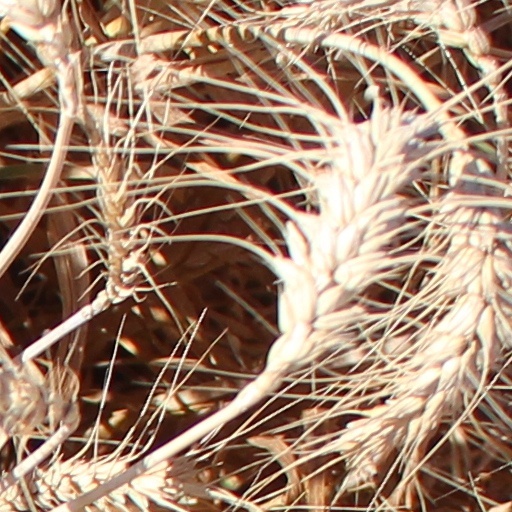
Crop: wheat